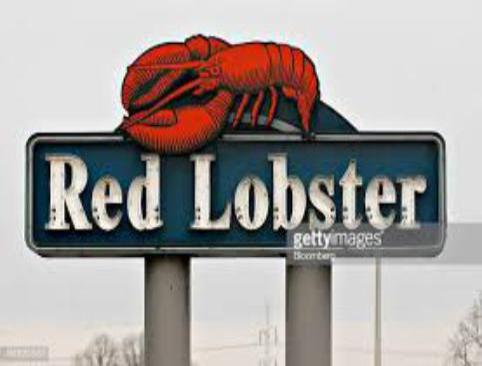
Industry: Food